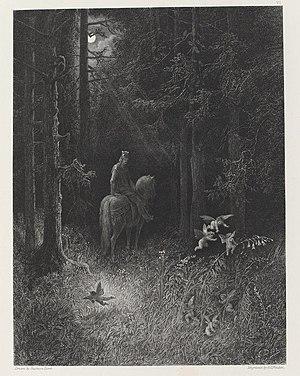
«Pendant qu'il traversait les sombres forêts, il vit lui-même trois esprits fous de joie s'élancer au bord de la route sur une grande fleur», dessin de Gustave Doré pour illustration du poéme ""Genièvre"" de Alfred Tennyson"